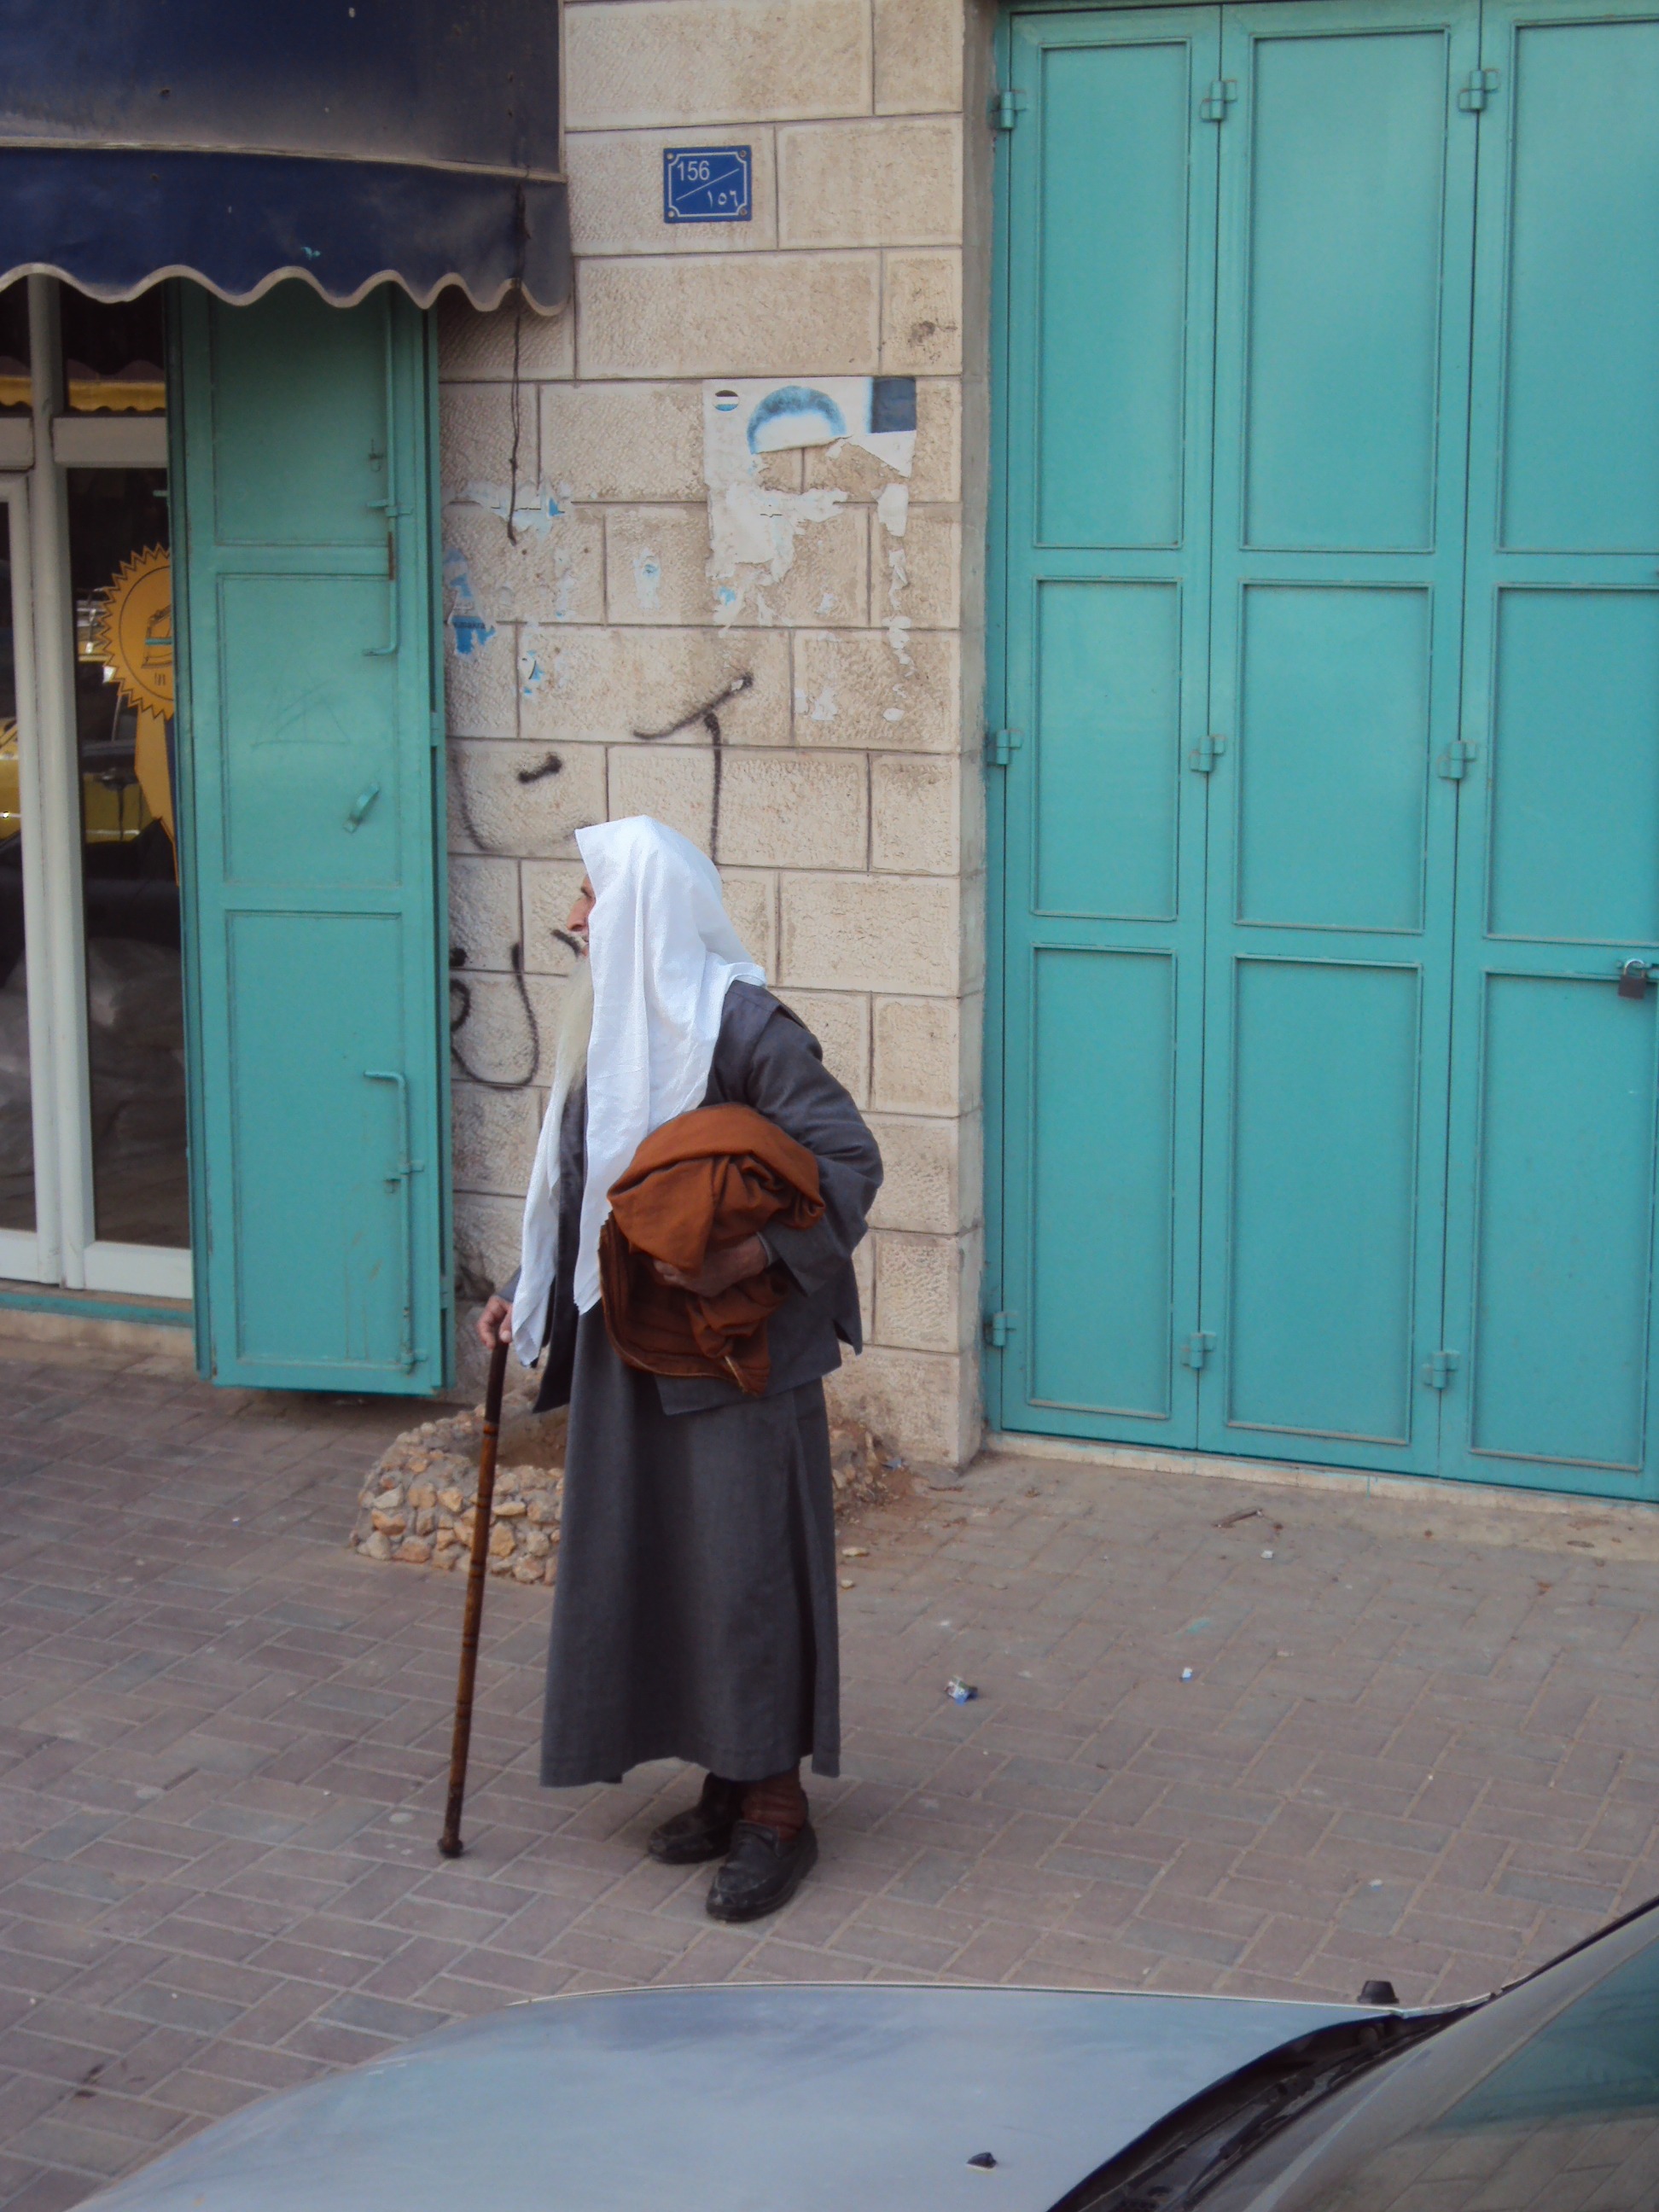
street, window, wall, color, blue, door, old man, art, palestine, middle east, holy land